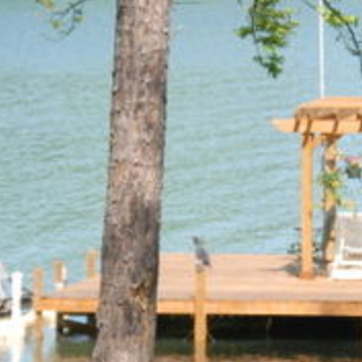
Material: water